Orangeburg Massacre

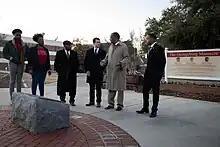
South Carolina State University's memorial for the victims in 2019

The reaction of the mainstream media was mainly indifference or support for the actions of the police. Civil rights demonstrations had come to be seen as violent after major riots in Detroit and Newark the previous summer. According to journalist and later historian Dave Nolan, "most whites seemed to feel that it was justified to put them down as brutally as possible." This predisposition was reinforced by inaccurate reporting on the ground. The Associated Press reported that there had been a "heavy exchange of gunfire" and never issued a correction. Newspapers across the country ran the AP story with headlines such as "Three Die in Riot", "Trio Slain after Opening Fire on Police", or "Three Killed as Negroes, Police Exchange Shots". Governor McNair gave a speech about the massacre the following day. He called it "...one of the saddest days in the history of South Carolina", but said that the shootings had taken place off campus, that the officers were reacting to being fired upon, and that the shootings had been necessary "to protect life and property." He accused "black power advocates" of having "sparked" the incident, and mentioned the theft of ROTC rifles as having helped escalate the situation. The Governor's office blamed Cleveland Sellers in particular. McNair's spokesman told reporters that Sellers was "the main man. He's the biggest nigger in the crowd" and said that he was the one who had thrown the banister at Officer Shealy. The Governor's account of events was widely accepted by the mainstream media in the weeks following the event. Most of the white reporters in Orangeburg failed to investigate official claims, interview key witnesses, or ask the police probing questions. According to "Washington Post" reporter Jim Hoagland, they "covered the story largely from the Holiday Inn."